Ontario Highway 8

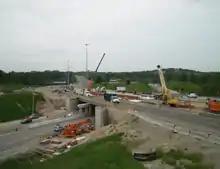
Construction equipment lines a highway overpass

Settlement beyond Waterloo was accomplished by the Canada Company, which acquired the Huron Tract in 1826.